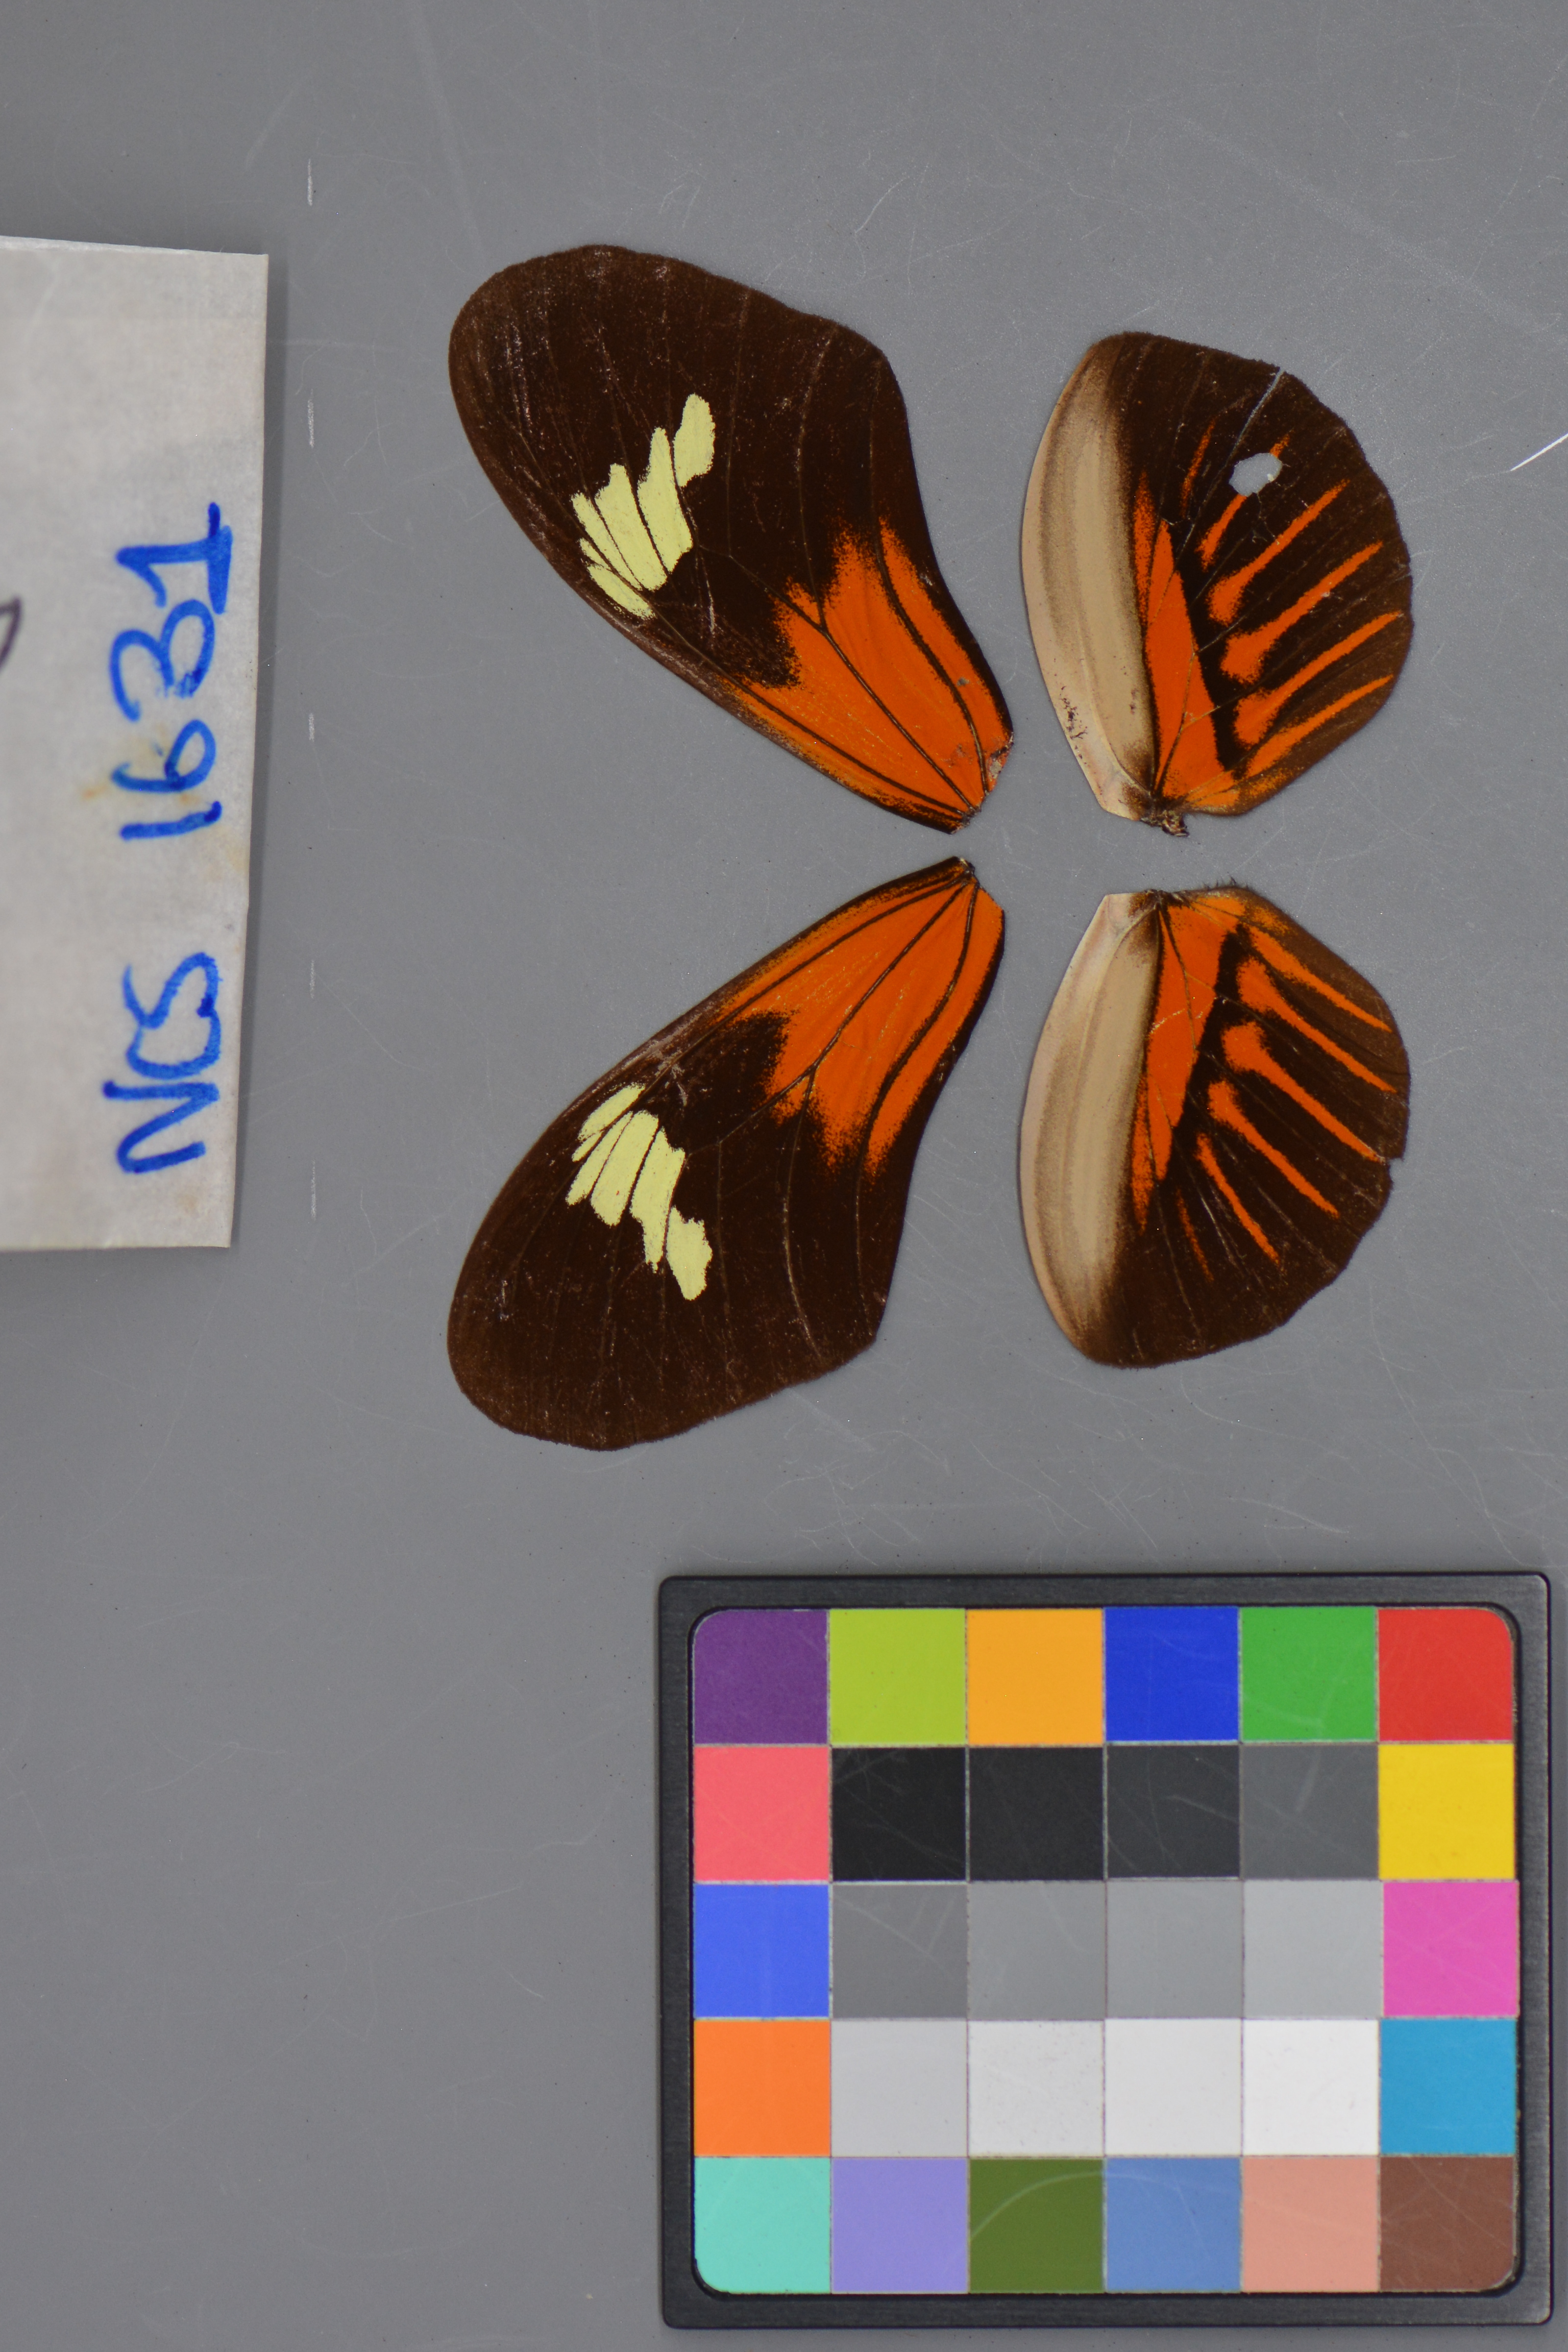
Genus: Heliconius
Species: melpomene
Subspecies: aglaope
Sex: male
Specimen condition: dorsal
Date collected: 17-Aug-08